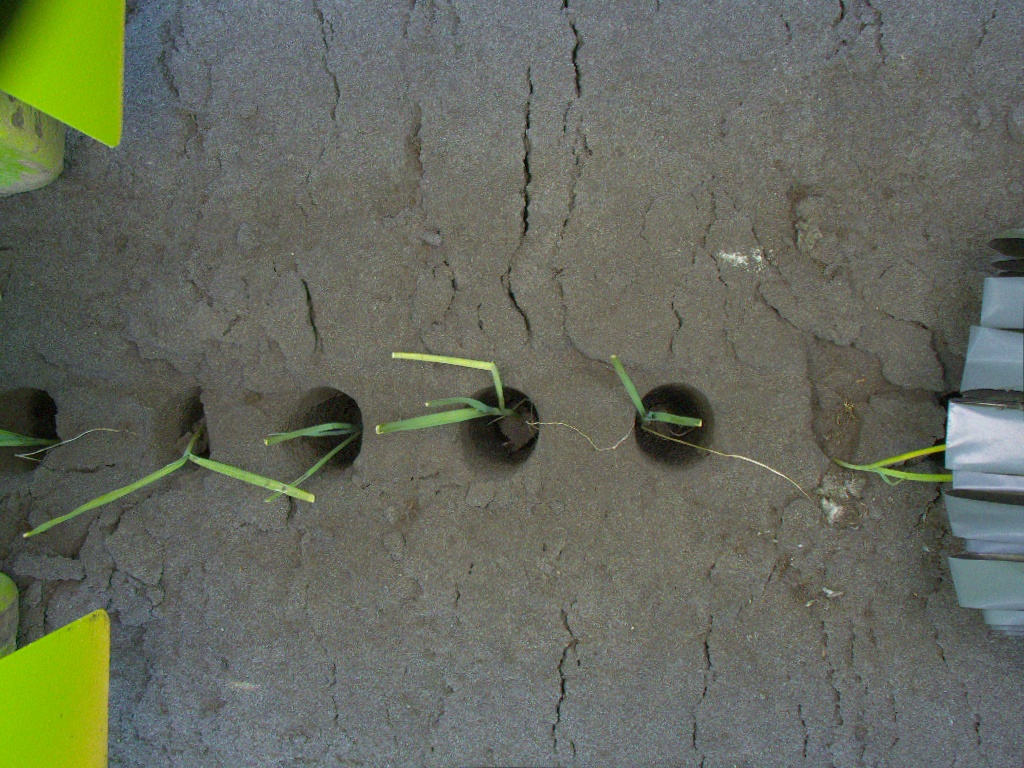
Crop: leek
Objects: stem_leek, stem_leek, stem_leek, stem_leek, stem_leek, stem_leek, leek, leek, leek, leek, leek, leek